Argolis

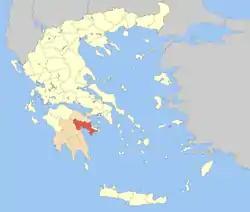
Municipalities of Argolis

Argolis or Argolida (in ancient Greek and Katharevousa) is one of the regional units of Greece. It is part of the region of Peloponnese, situated in the eastern part of the Peloponnese peninsula and part of the tripoint area of Argolis, Arcadia and Corinthia. Much of the territory of this region is situated in the Argolid Peninsula.